Magdalena Wójcik

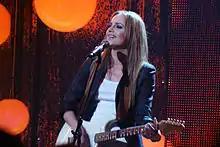
Magdalena Wójcik

Magdalena Wójcik (born 2 September 1975 in Krasnystaw, Poland) is a Polish singer and lead member of the Polish band Goya.